Mozambican War of Independence

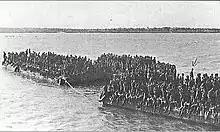
Portuguese landing in Mocímboa da Praia.

In 1969, General António Augusto dos Santos was relieved of command, with General Kaúlza de Arriaga taking over officially in March 1970. Kaúlza de Arriaga favored a more direct method of fighting the insurgents, and the established policy of using African counter-insurgency forces was rejected in favor of the deployment of regular Portuguese forces accompanied by a small number of African fighters. Indigenous personnel were still recruited for special operations, such as the Special Groups of Parachutists in 1973, though their role less significant under the new commander. His tactics were partially influenced by a meeting with United States General William Westmoreland.